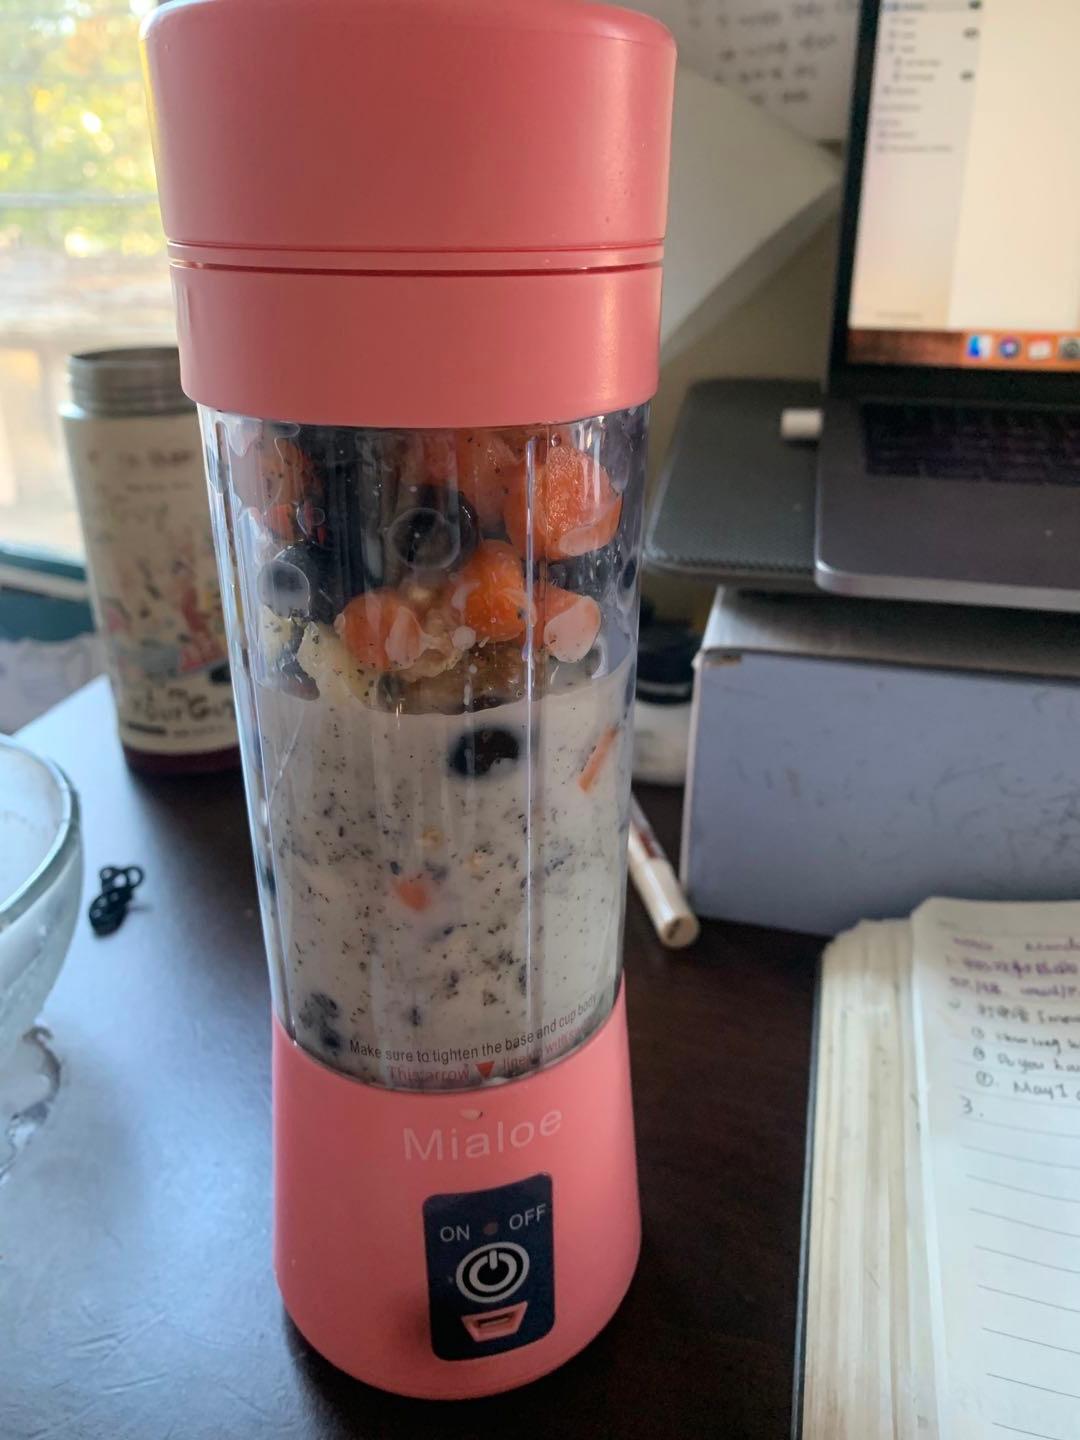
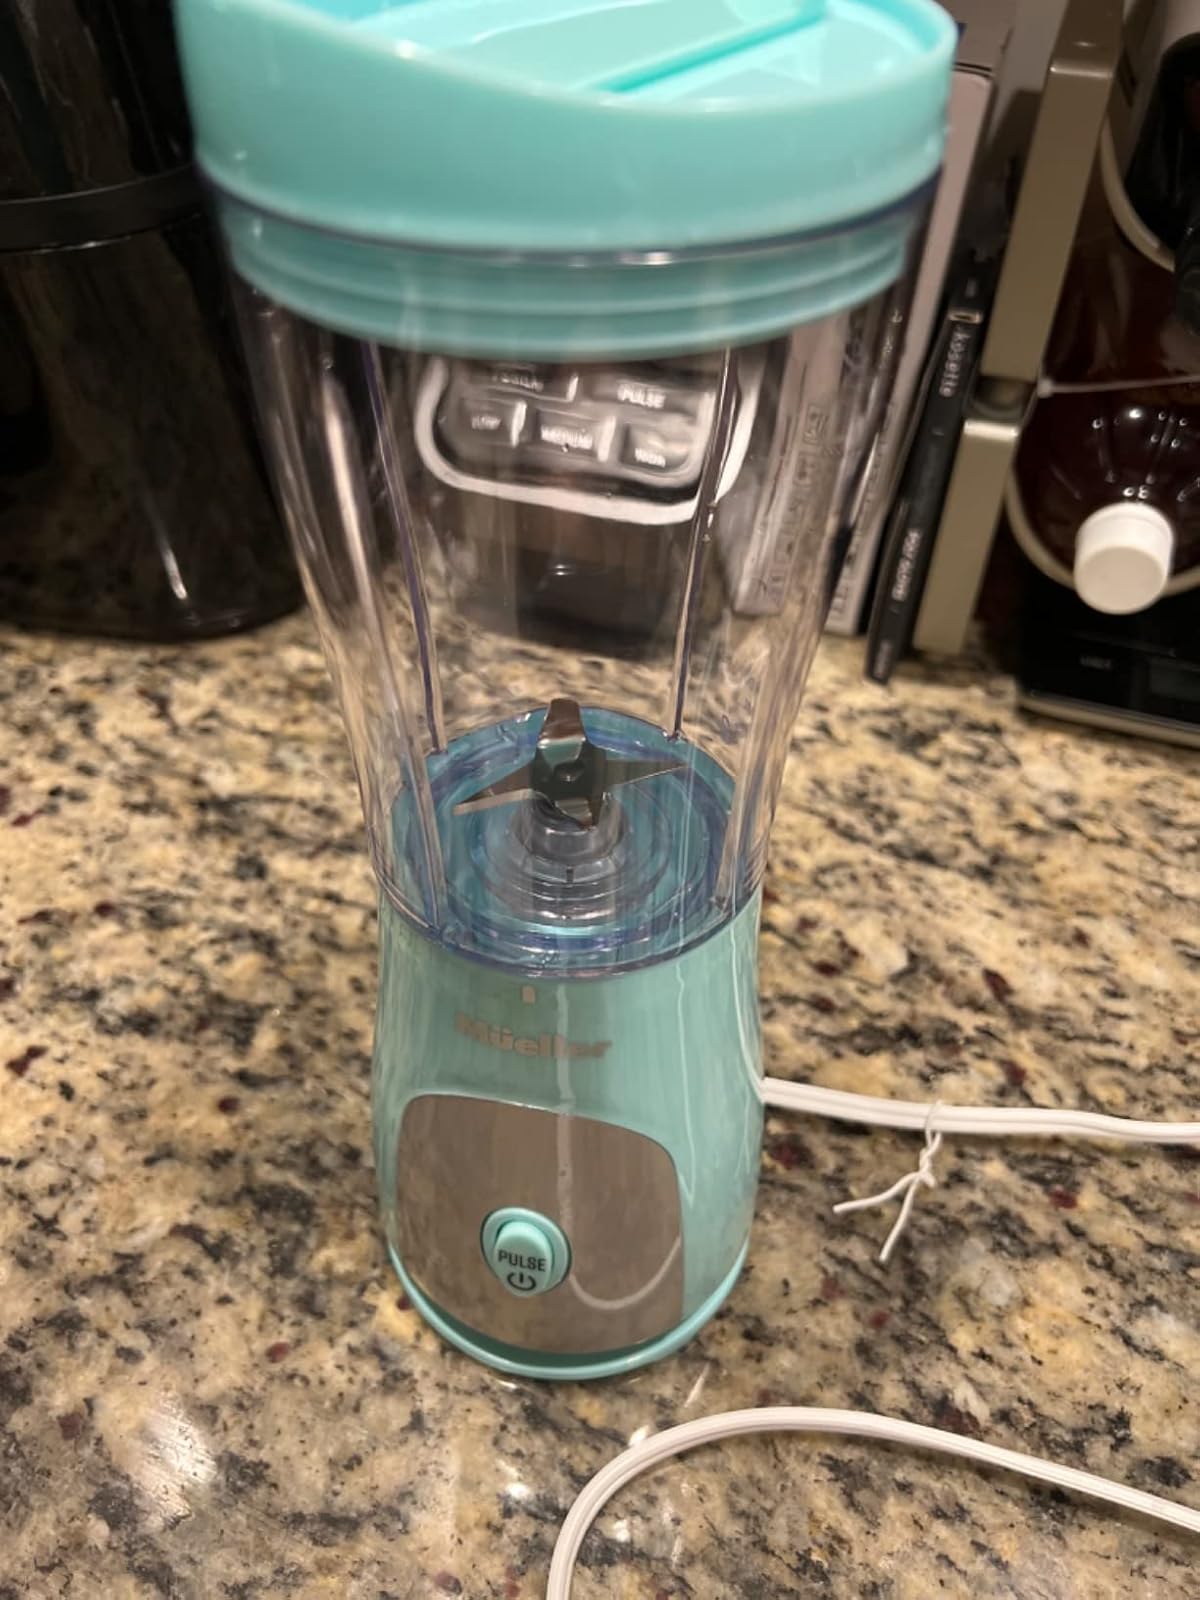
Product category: items_blender
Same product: no